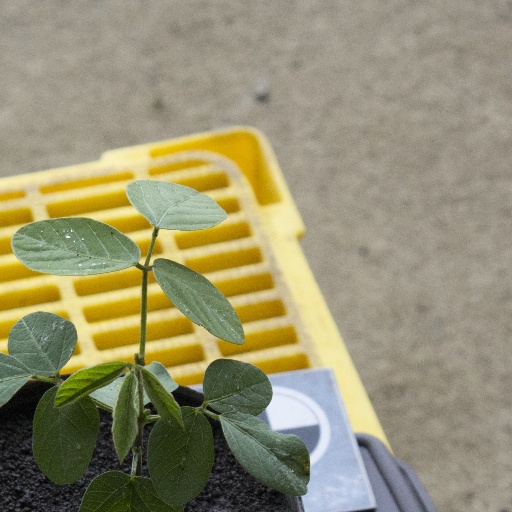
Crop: soybean